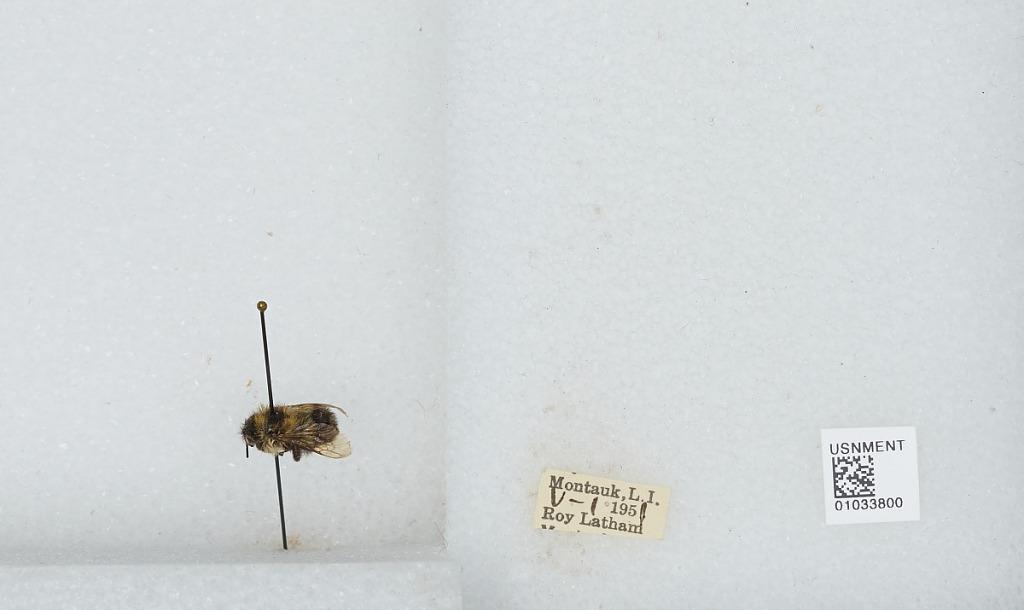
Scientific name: Bombus (Pyrobombus) vagans vagans Smith
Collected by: R. Latham
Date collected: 1951-5-1
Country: United States
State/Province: New York
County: Suffolk
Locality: Montauk, Long Island
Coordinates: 41.0383, -71.9506